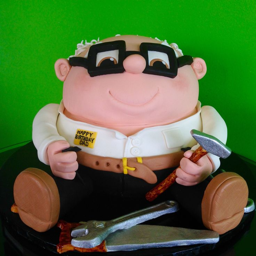
jovial little plump sculpted dad -- made from a-tier cake and everything is edible !